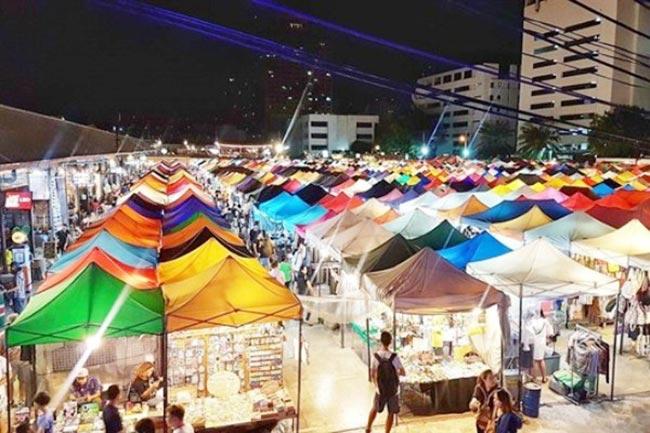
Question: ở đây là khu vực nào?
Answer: đây là một khu chợ đêm